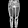
Label: Trouser